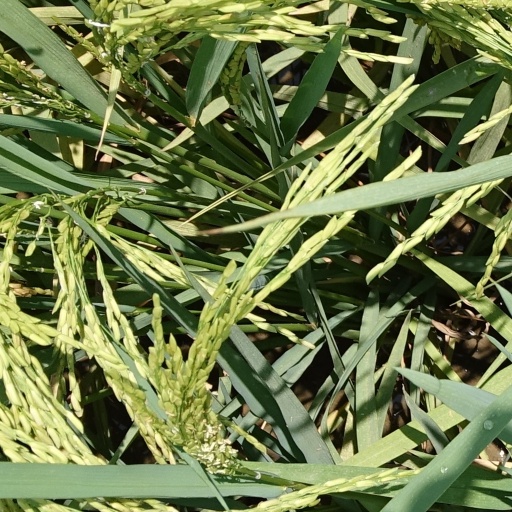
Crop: rice